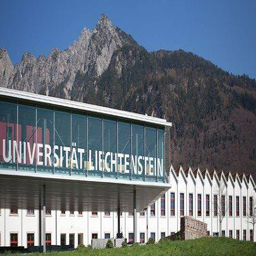
University of Liechtenstein